Battle of Beaver Dams

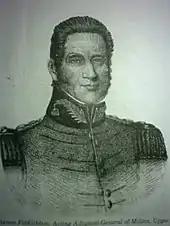
Lt. James FitzGibbon led 46 regulars of the 49th Regiment of Foot during the battle.

Early on 24 June, U.S. forces set out for DeCou's stone house. At St. David's they proceeded along a trail at the base of the escarpment until they reached another trail leading up the "mountain". Reaching the top, they became aware of natives closing in on their flanks and rear, but Boerstler did not change his plans. When the natives opened fire, Boerstler was wounded and placed in one of the wagons. According to U.S. accounts, they caused the Mohawks to flee and fought their way out of the woods into open fields where they could use their artillery, and the natives were not at such an advantage. This account is not supported by other witnesses.